118th United States Congress

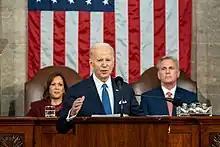
President Biden during his 2023 State of the Union Address with Vice President Kamala Harris and House Speaker Kevin McCarthy

The 118th United States Congress was a meeting of the legislative branch of the United States federal government, composed of the United States Senate and the United States House of Representatives. It convened in Washington, D.C., on January 3, 2023, and ended on January 3, 2025, during the final two years of Joe Biden's presidency.